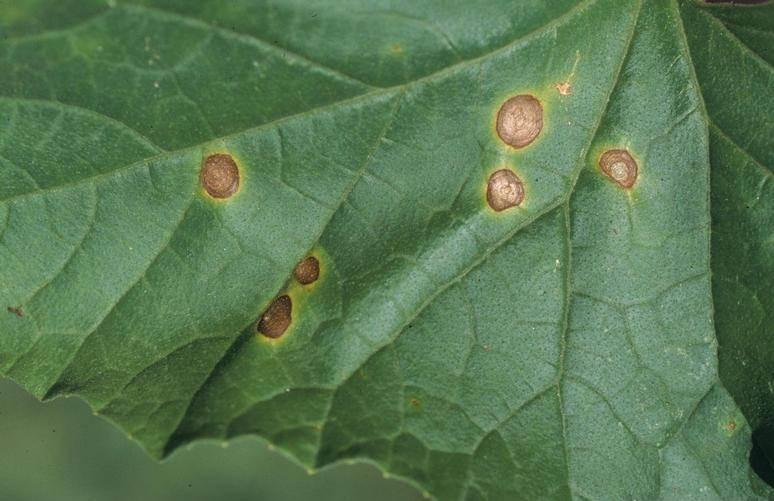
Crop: unknown
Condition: cabbage_cabbage_alternaria_spot